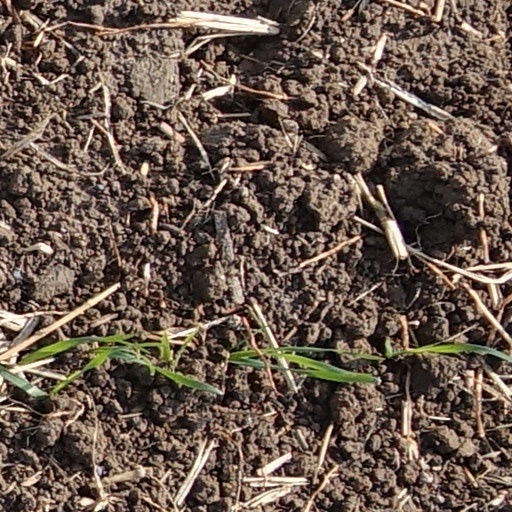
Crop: wheat